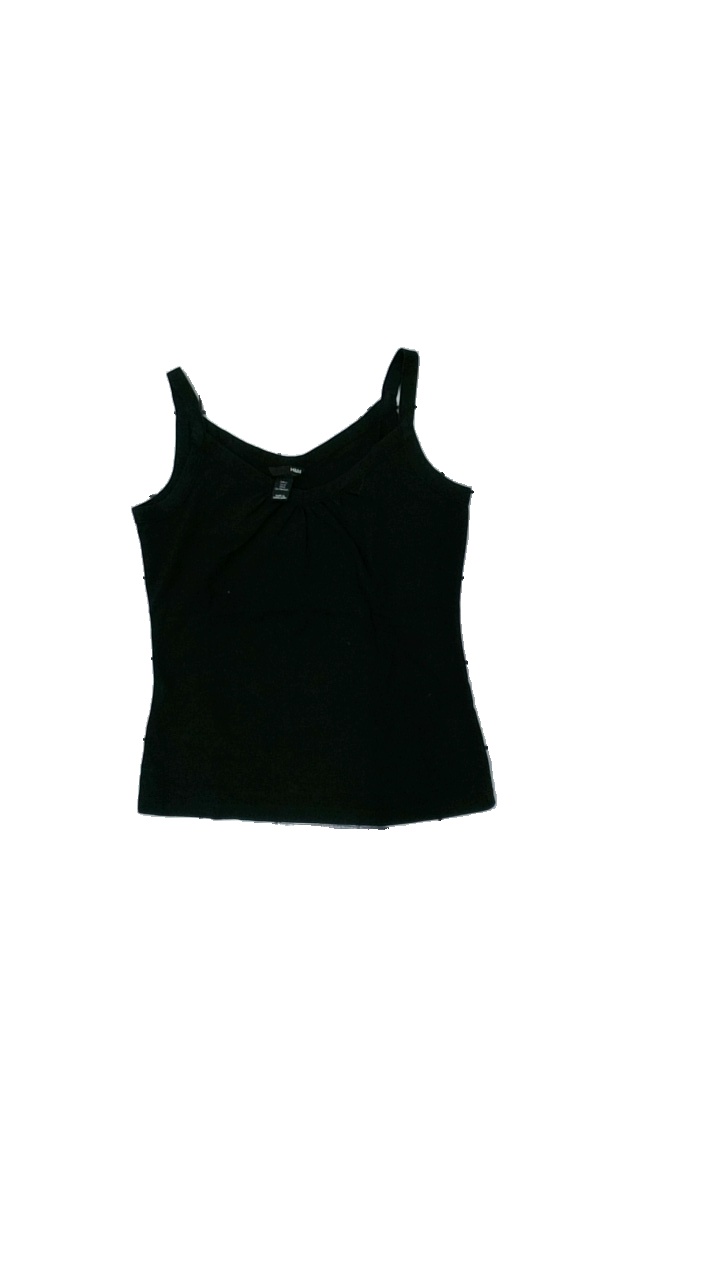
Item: Top (Ladies)
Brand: H&m
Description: Black singlet
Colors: Black
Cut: Regular
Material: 100% Cotton
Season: All
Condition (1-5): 2
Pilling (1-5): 5
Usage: Recycle
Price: <50